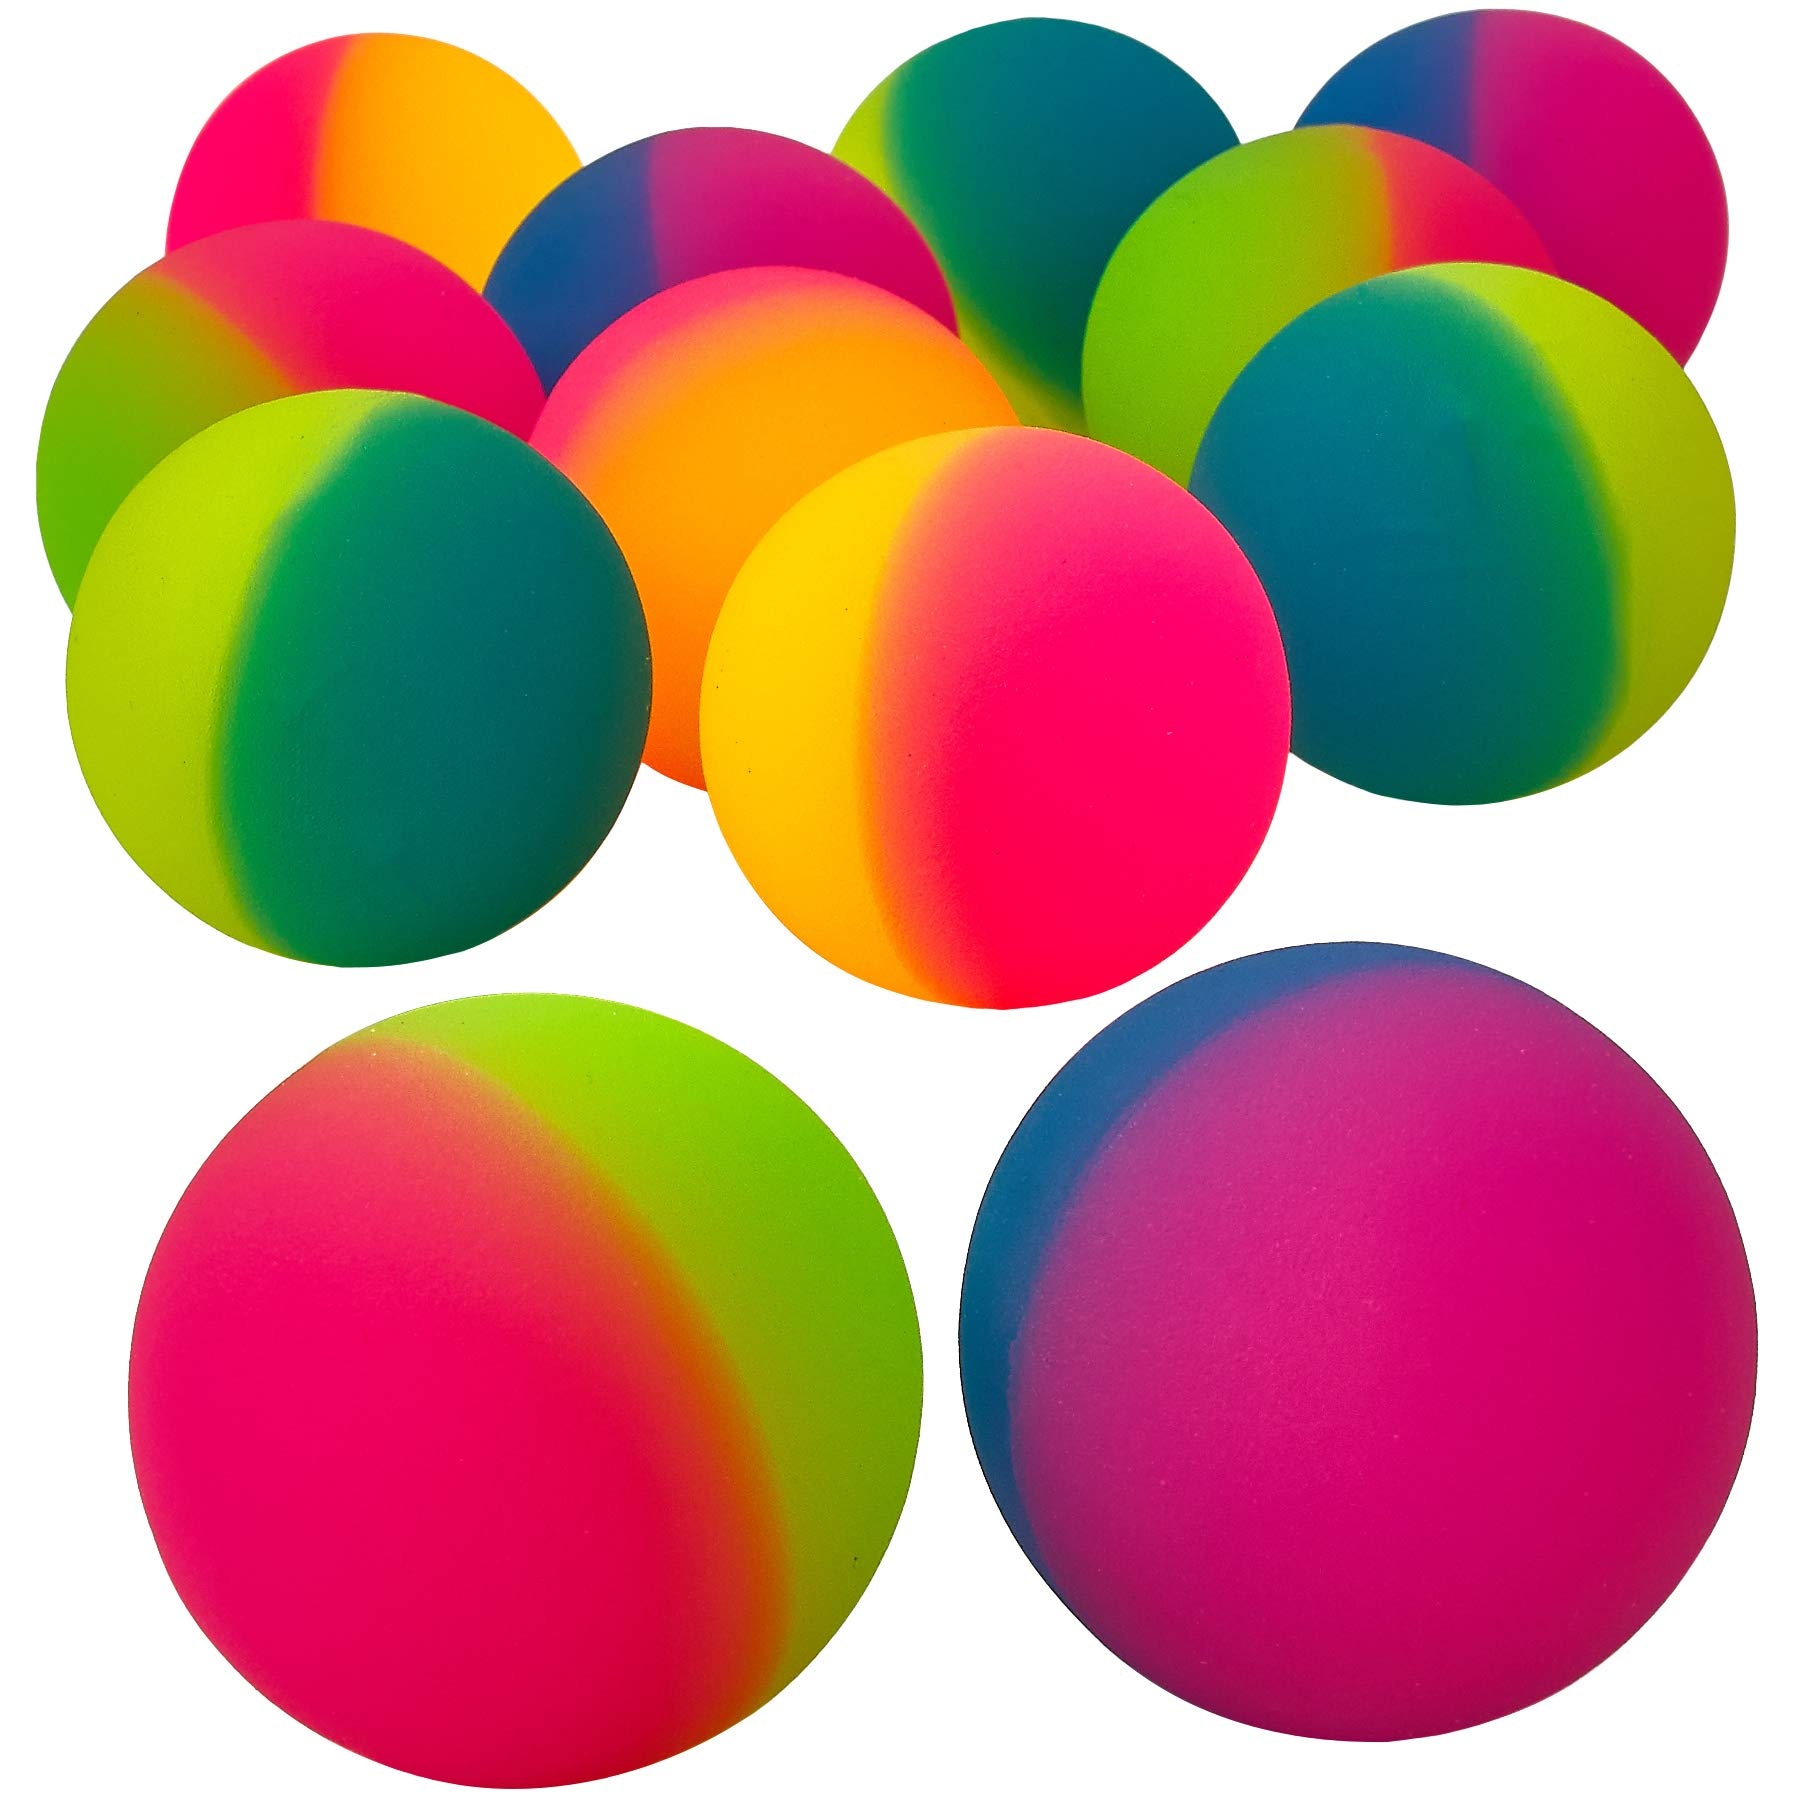
Bedwina Jumbo Super Bouncy Balls - (Pack Of 12) 2.35 Inch Balls For Kids In Bright Assorted Multi Colors For Birthday Party Favors And Carnival Prizes In Bulk
Brand: Bedwina
PACK OF 12 SUPER BOUNCY BALLS: Each bouncy balls in bulk order includes 12 large jumbo sized bouncy balls in bright neon colors. Balls measure 2.35 inches (60mm) are solid with a smooth icy texture and bounce well on all different types of surfaces | 2.35 INCHES! LARGE JUMBO SIZE: These brightly colored bouncy balls are not tiny like other bouncy balls. Because they are nice & big they bounce really well, higher than other balls. They can bounce pretty far if you're not watching! Kids will enjoy hours of fun playing with them | BRIGHT ASSORTED COLORS! GREAT FOR PARTY FAVORS: Our Bedwina Jumbo Super Bouncy Balls come in a variety of multicolors and are translucent. They are very useful for working hand-eye coordination and the fun bright colors makes them hard to lose. Perfect toys in bulk for goody bags, birthday party favors, bulk toys for prizes and carnival prizes | HIGH QUALITY & FUN: Made of high quality materials these rubber balls for kids have consistent roundness, density, bounce height, and assembly quality. They will not split easy and offer you the greatest value | 100% SATISFACTION GUARANTEED: When shopping for carnival prizes, party favors or bulk toys for prizes with Bedwina you can be rest assured that our if for whatever reason you are not 100% satisfied we'll take back your product, no questions asked. We are here to make you 100% happy, 100% of the time with our 100% satisfaction guaranteed
Category: Toys & Games > Toys > Activity Toys > Bouncy Balls